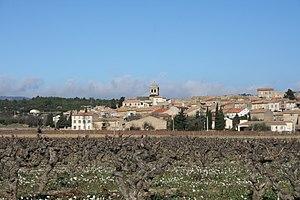
La Livinière est une commune française située dans le département de l'Hérault en région Occitanie.
Le coteaux-de-peyriac est un vin français IGP du vignoble du Languedoc-Roussillon. Il est produit en blanc, rosé ou rouge, sur une partie du Minervois, dans l’Aude et l'Hérault. Jusqu'en 2009, il avait la dénomination vin de pays des coteaux de Peyriac.